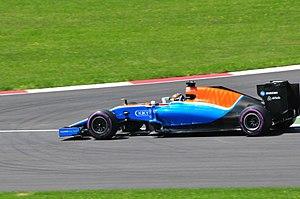
La Manor MRT07, également connue sous la dénomination Manor MRT06, est un prototype de monoplace de Formule 1 conçu par les ingénieurs John McQuilliam, Nikolas Tombazis, Luca Furbatto et Tim Milne, pour le compte de l'écurie britannique Manor Racing dans le cadre du championnat du monde de Formule 1 2017. Censée être équipée d'un moteur V6 Mercedes PU106C hybride, la MRT07 n'a jamais été construite intégralement faute de moyens financiers suffisants.
Le Grand Prix automobile d'Autriche 2016, disputé le 3 juillet 2016 sur le Red Bull Ring, est la 944ᵉ épreuve du championnat du monde de Formule 1 courue depuis 1950. Il s'agit de la trentième édition du Grand Prix d'Autriche comptant pour le championnat du monde de Formule 1, la vingt-huitième disputée sur le circuit de Spielberg, et de la neuvième manche du championnat 2016.